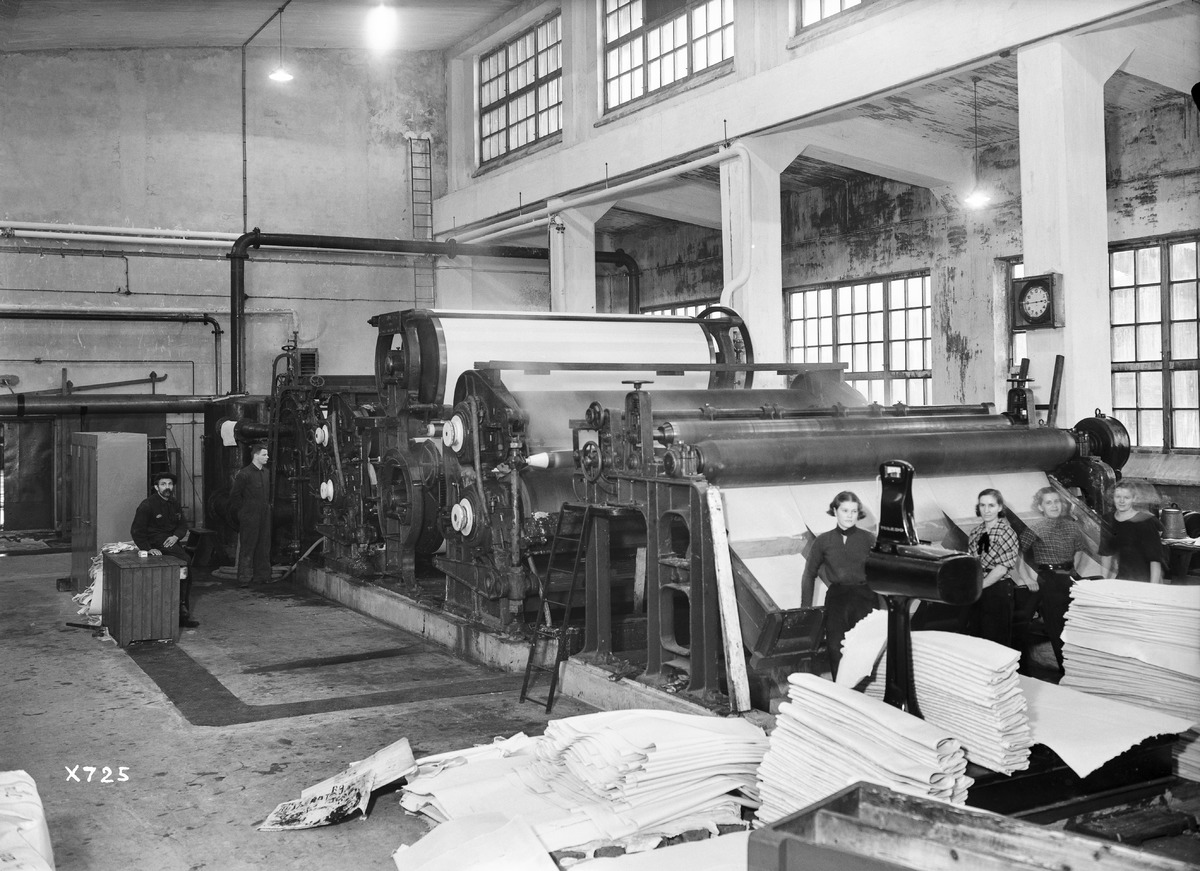
Toppila Oy:n tehdassali, koneistoa ja työntekijöitä
A factory hall, machinery and workers of Toppila Oy
sisällön kuvaus: Toppila Oy:n tehdassali, koneistoa ja työntekijöitä 26.9.1936. content description: A factory hall, machinery and workers of Toppila Oy on November 9, 1936.
Vuosi: 1936
Paikka: Suomi, Oulu, Suomi, Pohjois-Pohjanmaa, Oulu
Aiheet: Toppila Oy; sisäkuva; koneet; metsäteollisuus; puunjalostus; puuteollisuus; tehtaat; tuotantolaitokset; machines; forest industry; wood industry; wood processing; factories; manufacturing plants